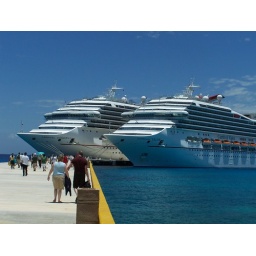
The Carnival Valor and Conquest docked in the clear blue waters of Cozomel.